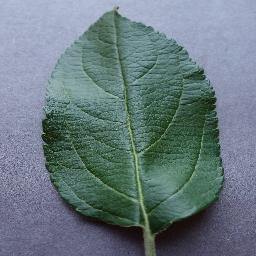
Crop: apple
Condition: healthy